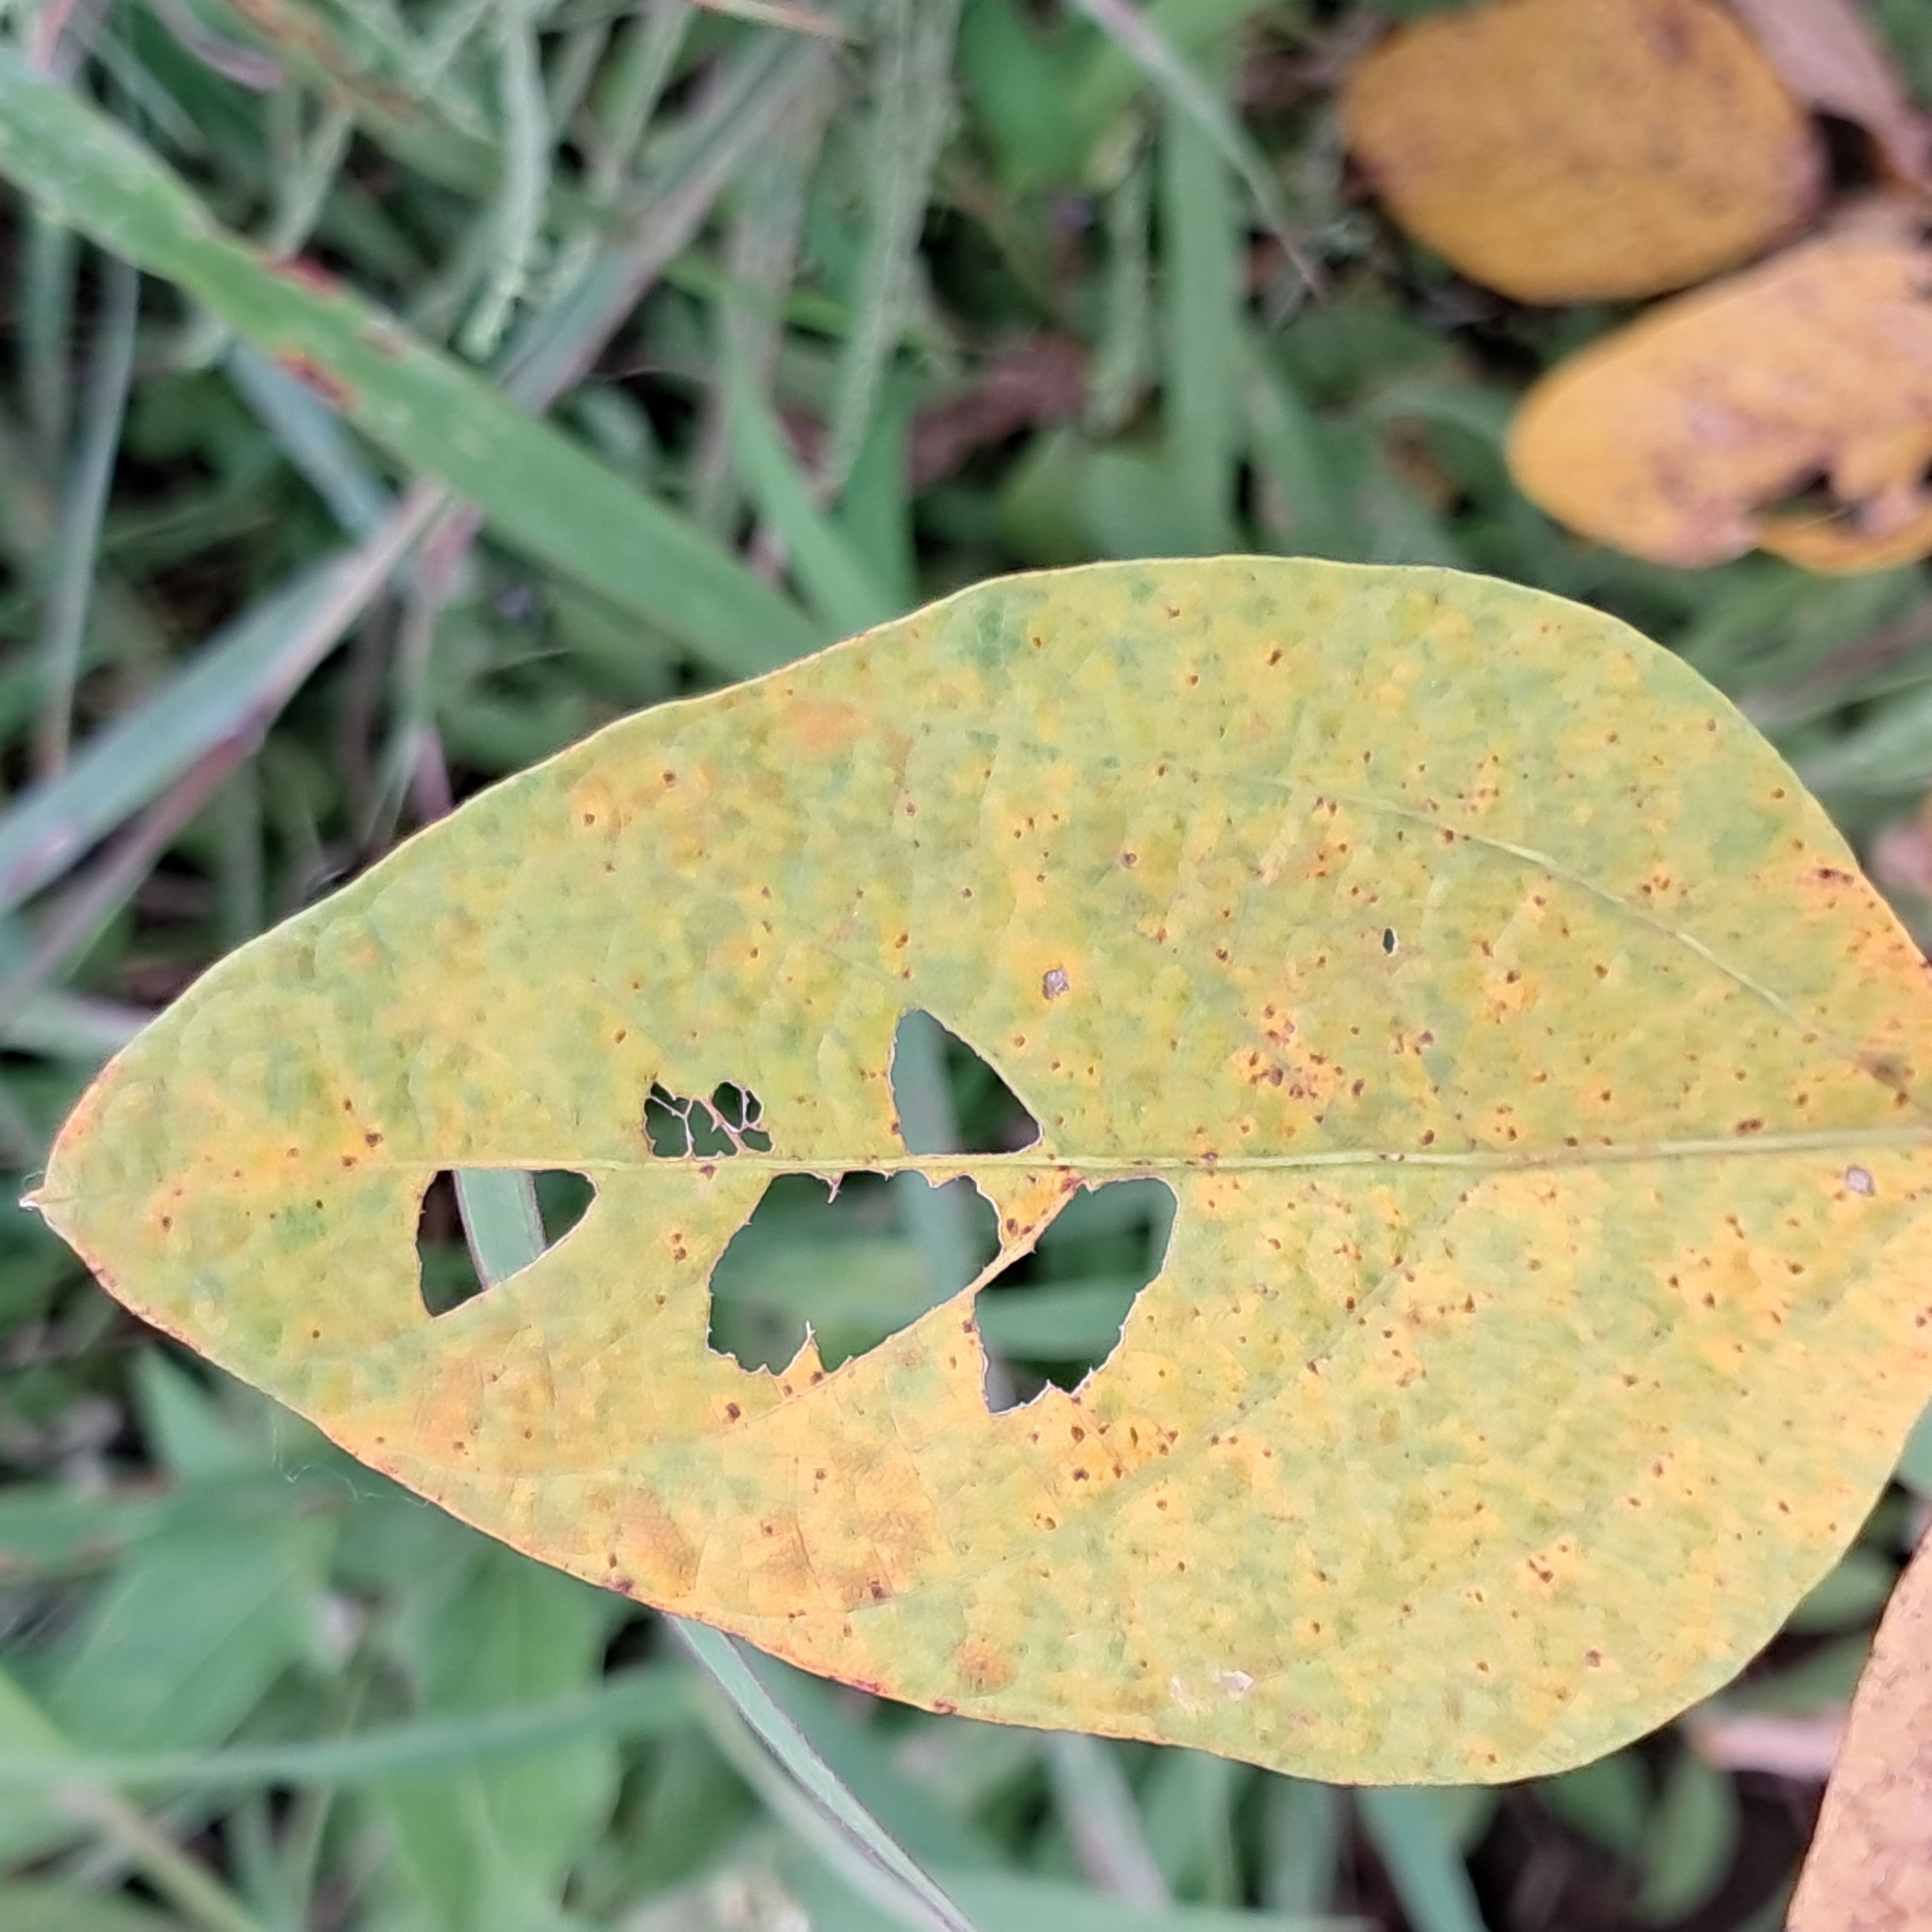
Label: Spectoria_Brown_Spot